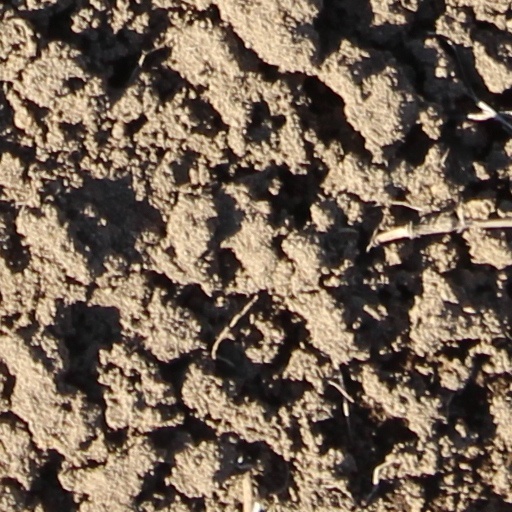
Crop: wheat